HMAS Canberra (L02)

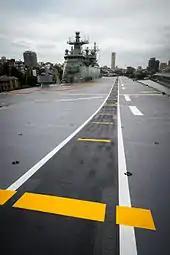
"Canberra"s flight deck and island superstructure

The "Canberra" class design is based on the warship , built by Navantia for the Spanish Navy. The contract was awarded to Navantia and Australian company Tenix Defence following a request for tender which ran from February 2004 to June 2007, beating the enlarged design offered by French company Direction des Constructions Navales. "Canberra" has the same physical dimensions as "Juan Carlos I", but differs in the design of the island superstructure and the internal layout, in order to meet Australian conditions and requirements. Unlike the Spanish vessel, the Australian ships are built to meet Lloyd's Naval Rules.